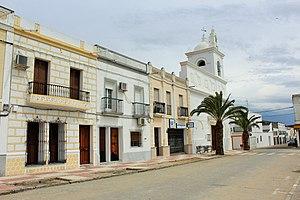
Santa Amalia est une localité espagnole située en Estrémadure dans la province de Badajoz.